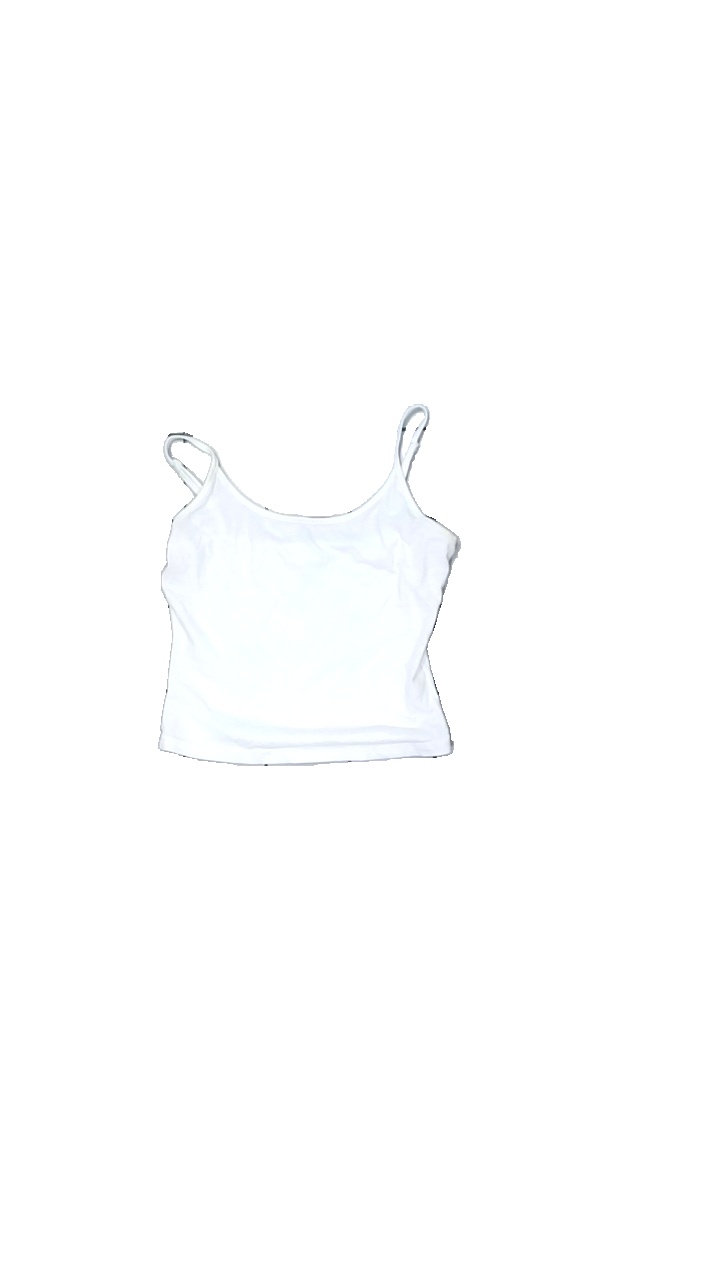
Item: Tank Top (Ladies)
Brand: Shein
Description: vitt kort linne med fläckar fram och svett fläckar i armhålorna
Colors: White
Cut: Cropped
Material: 100% cotton
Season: Summer
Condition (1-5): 3
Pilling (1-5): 5
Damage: fläckar
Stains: Major
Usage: Export
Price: <50